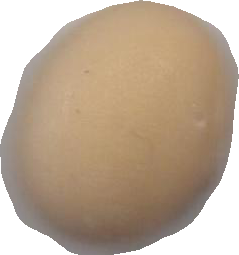
Variety: Anjasmoro